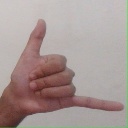
अक्षर: द